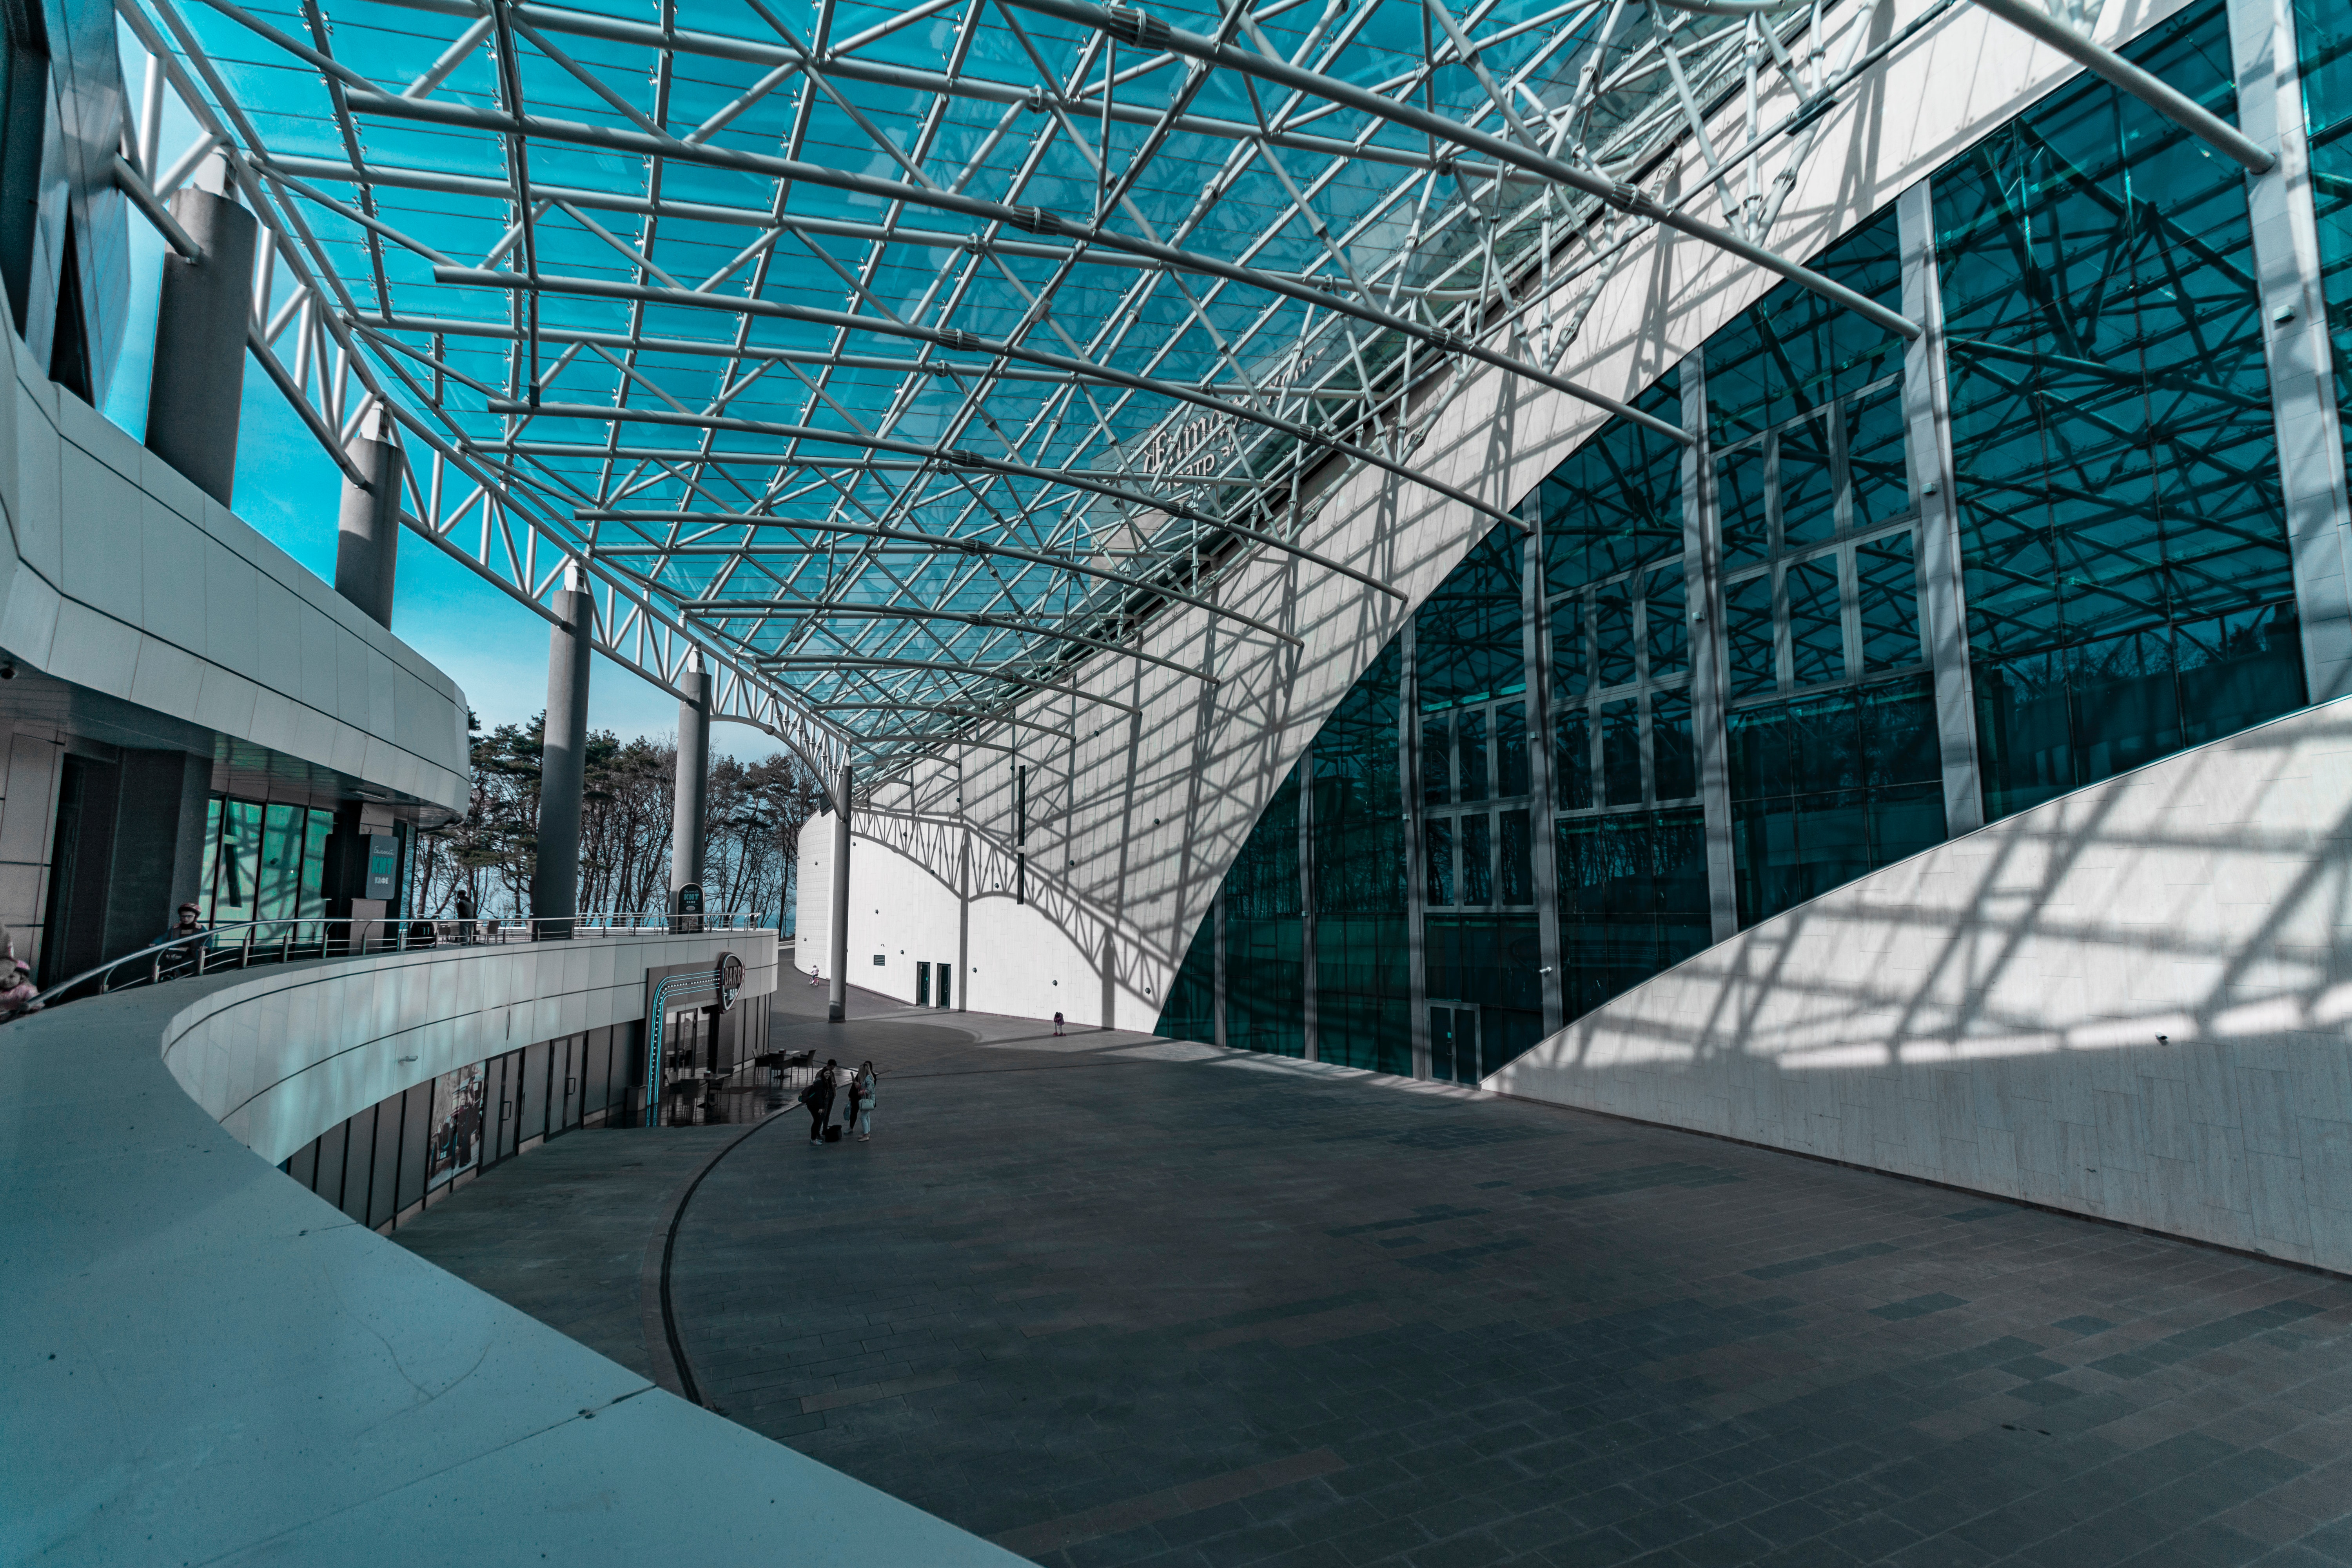
architecture, building, daylighting, design, glass, facade, convention center, headquarters, city